2023 FIBA Basketball World Cup Group E

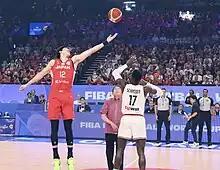
Ceremonial ball toss for the Japan v. Germany match.

Group E was one of eight groups of the preliminary round of the 2023 FIBA Basketball World Cup. It took place from 25 to 29 August 2023 and consisted of Germany, Finland, Australia, and Japan. Each team played each other once, for a total of three games per team, with all games played at the Okinawa Arena, Okinawa City, Japan. The top two teams advanced to the second round and the bottom two teams qualified for the classification rounds.